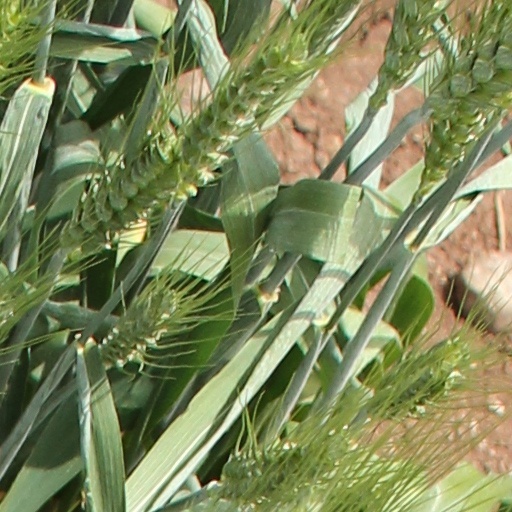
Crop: wheat